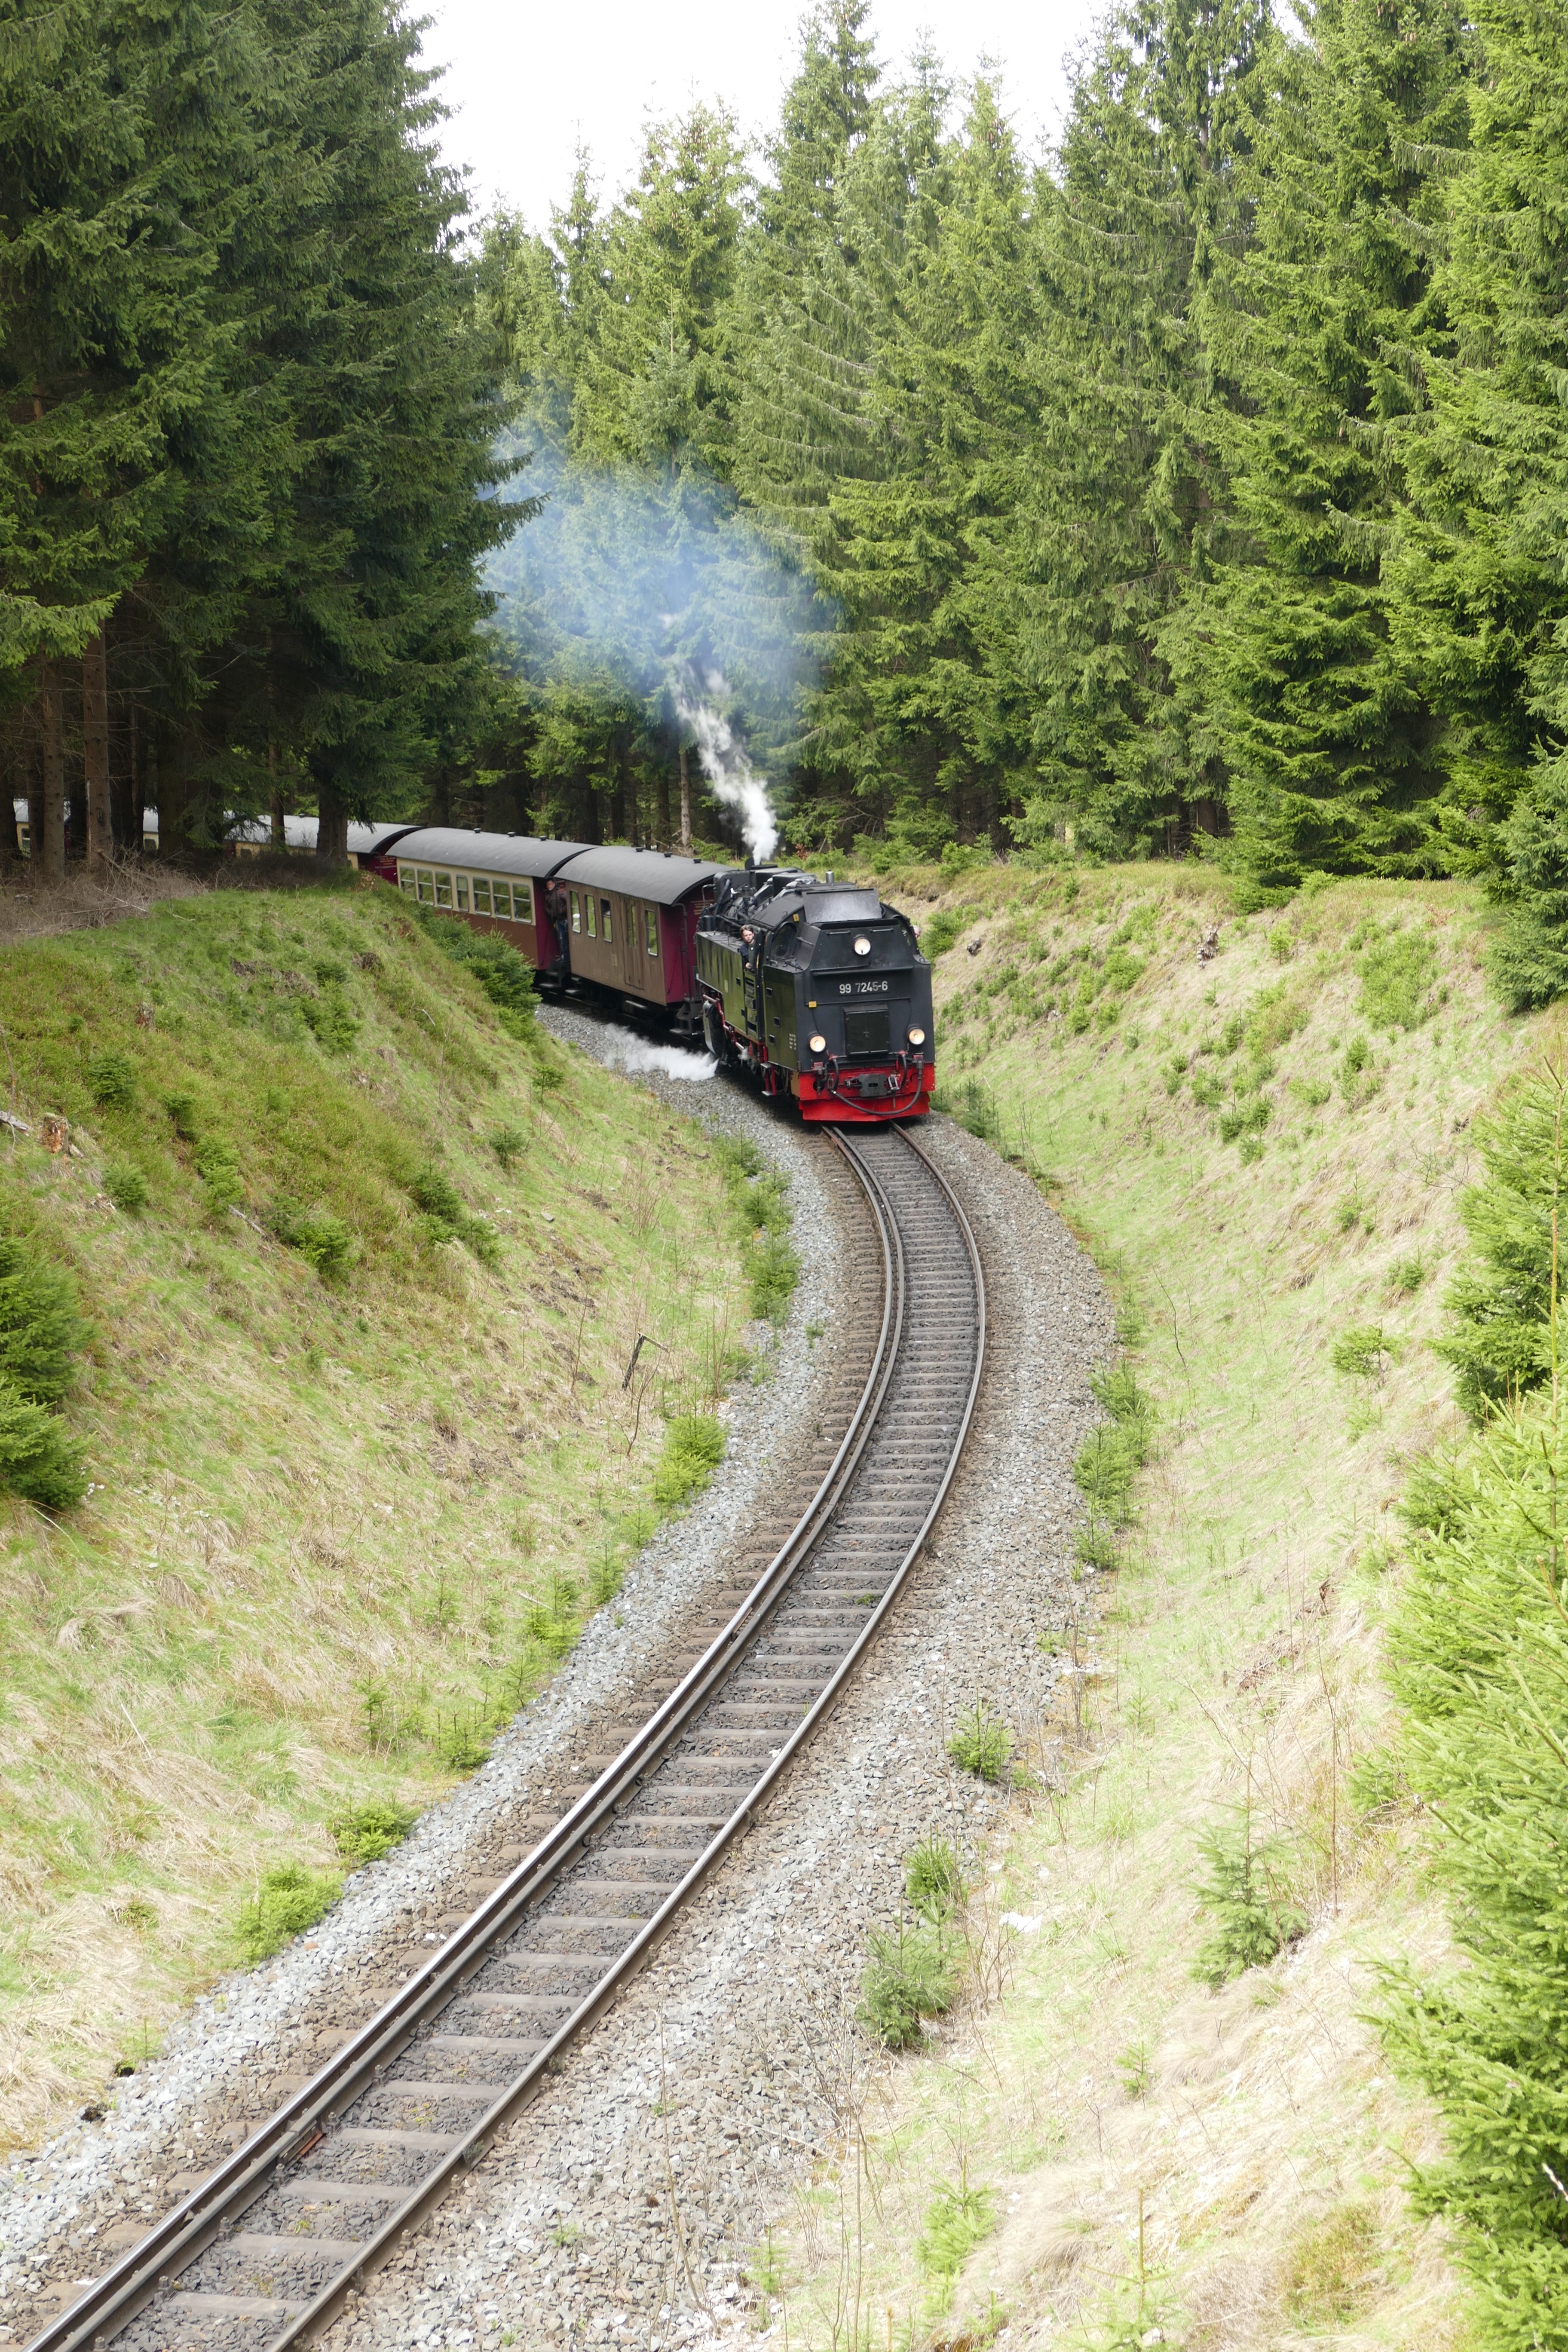
nature, forest, track, railway, steam, train, smoke, transport, vehicle, tourism, lane, waterway, locomotive, rail transport, steam locomotive, narrow gauge, land vehicle, harzquerbahn, rolling stock, geological phenomenon